Bolivian Air Force

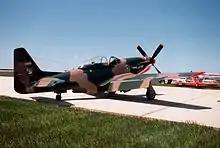
A Cavalier Mustang, formerly of the Bolivian Air Force, parked on a Canadian airfield.

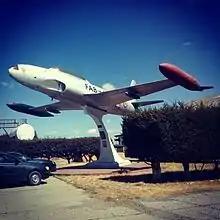
A T-33 of the FAB

The General Directorate of Civil Aeronautics formerly part of the FAB, administers a civil aeronautics school called the National Institute of Civil Aeronautics, and two commercial air transport services; TAM and TAB.